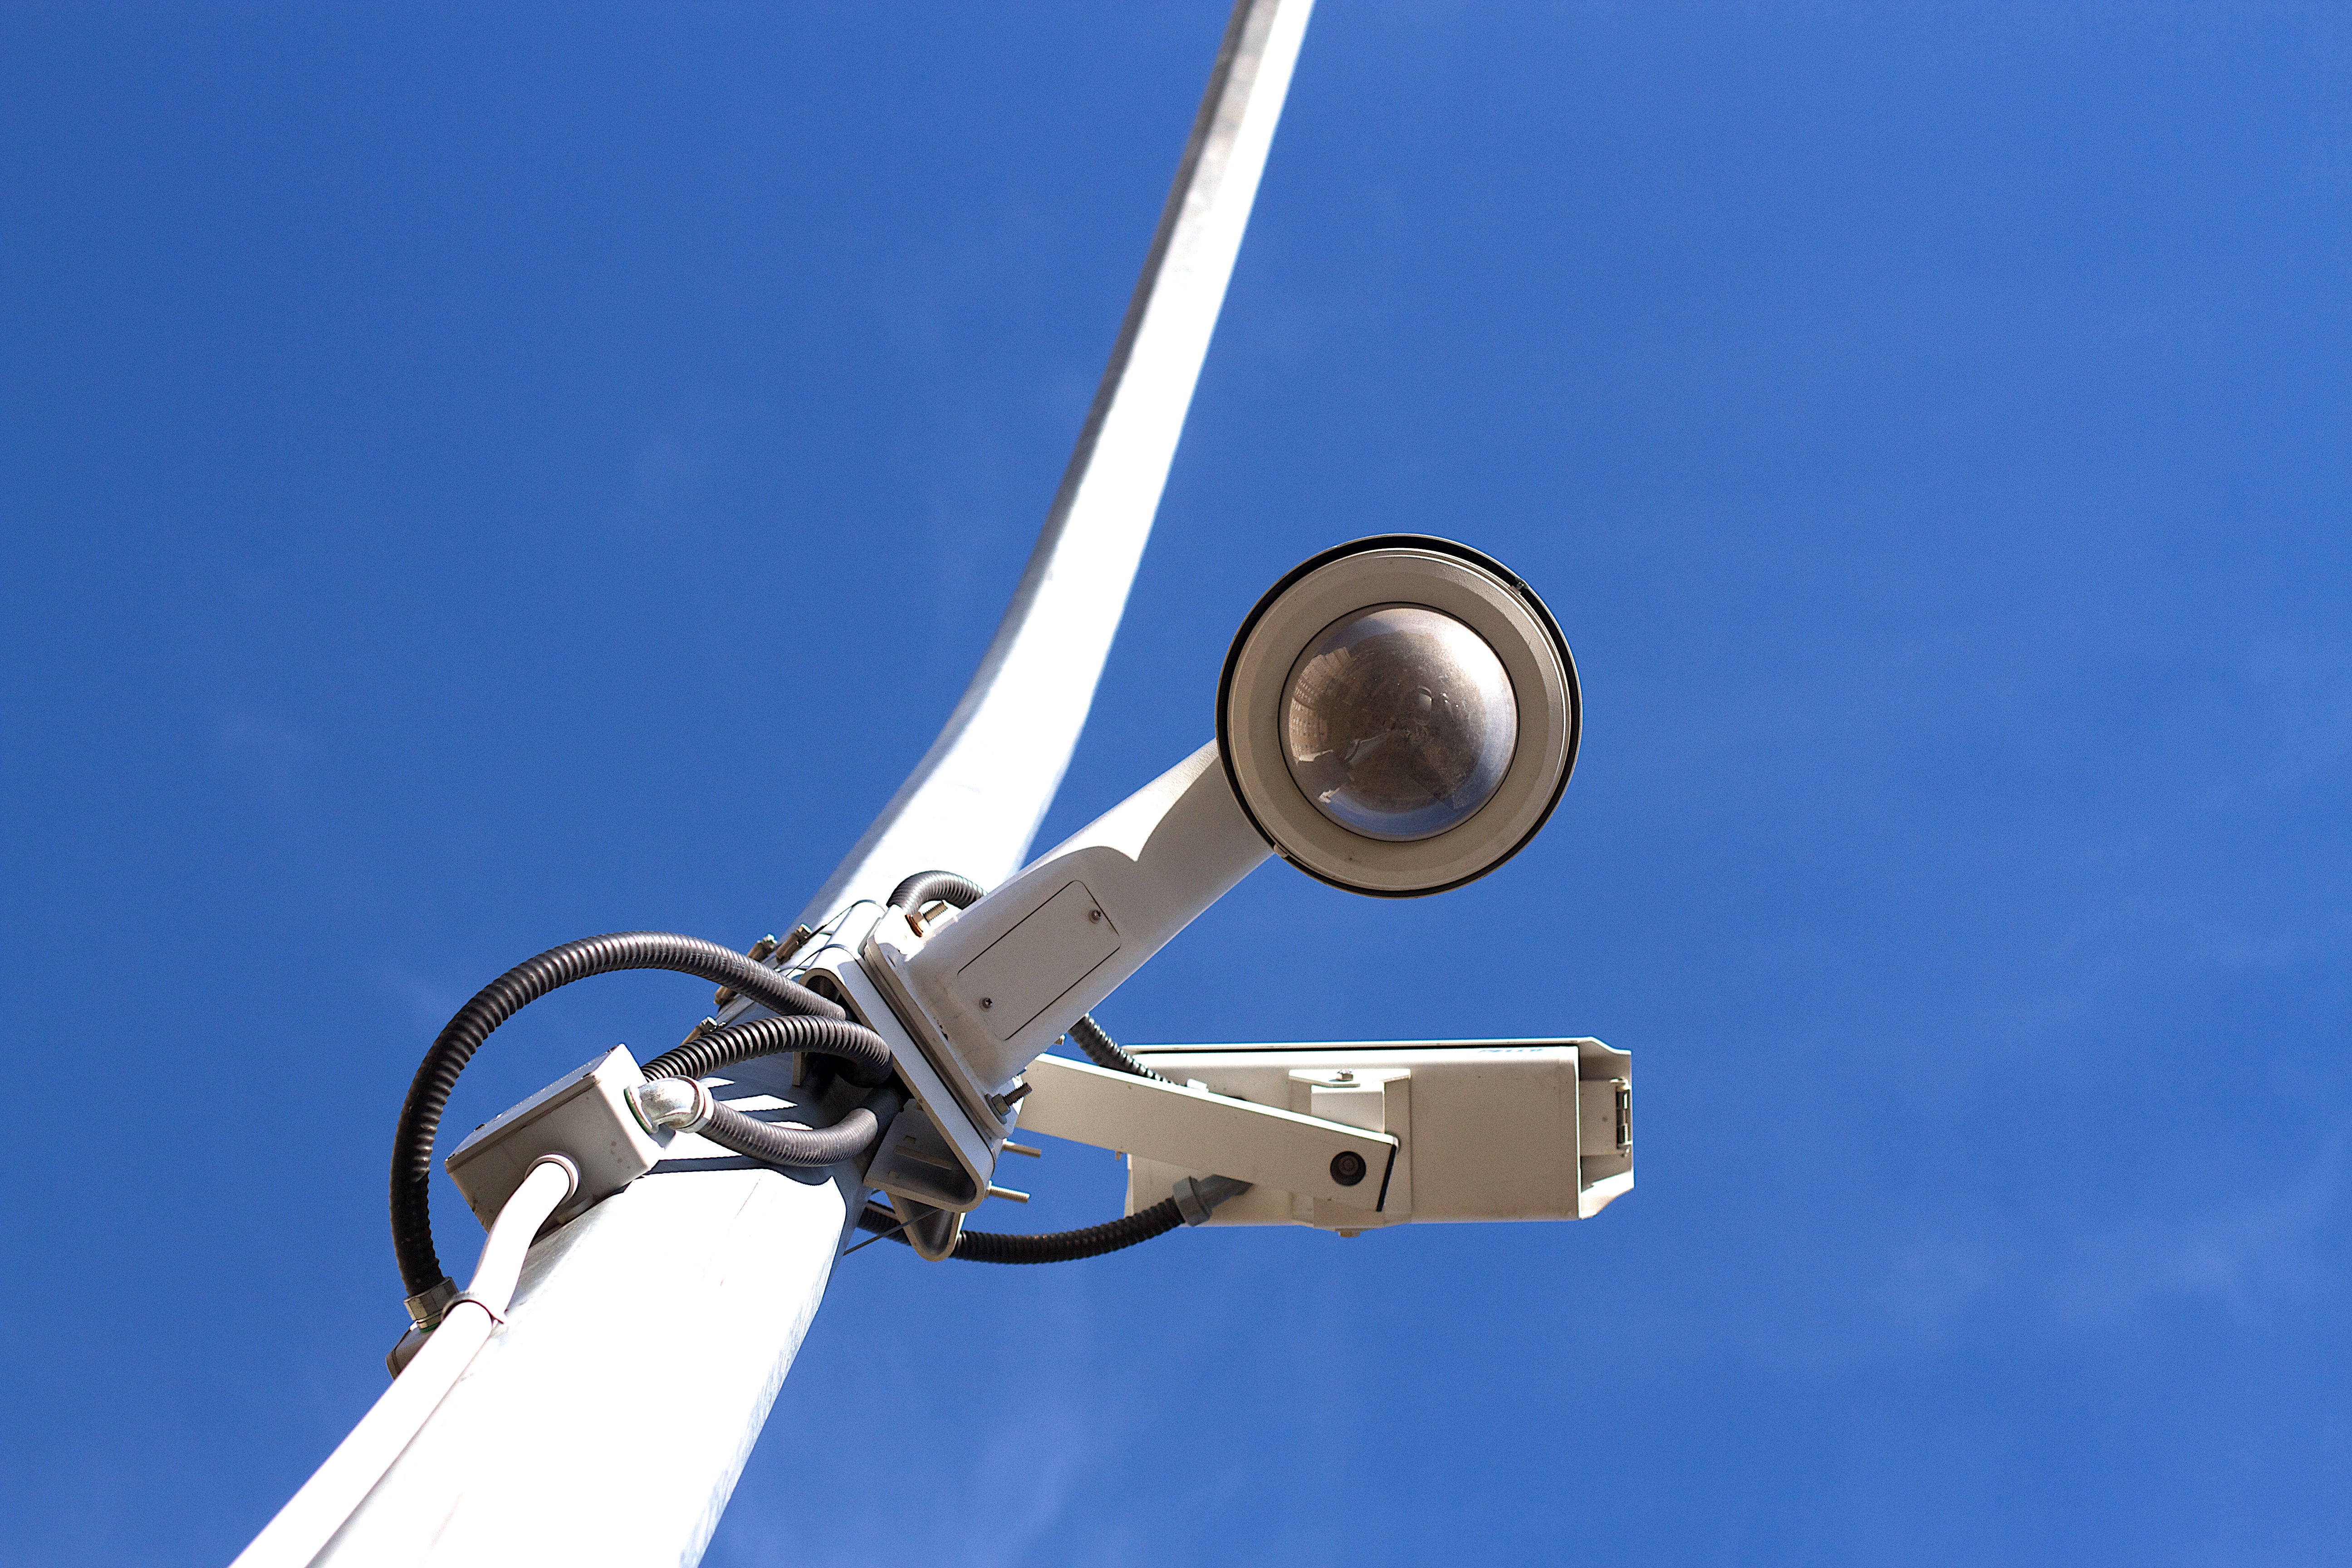
wheel, wind, vehicle, mast, street light, lighting, surveillance, propeller, 2015365, securityvideo, aircraft engine